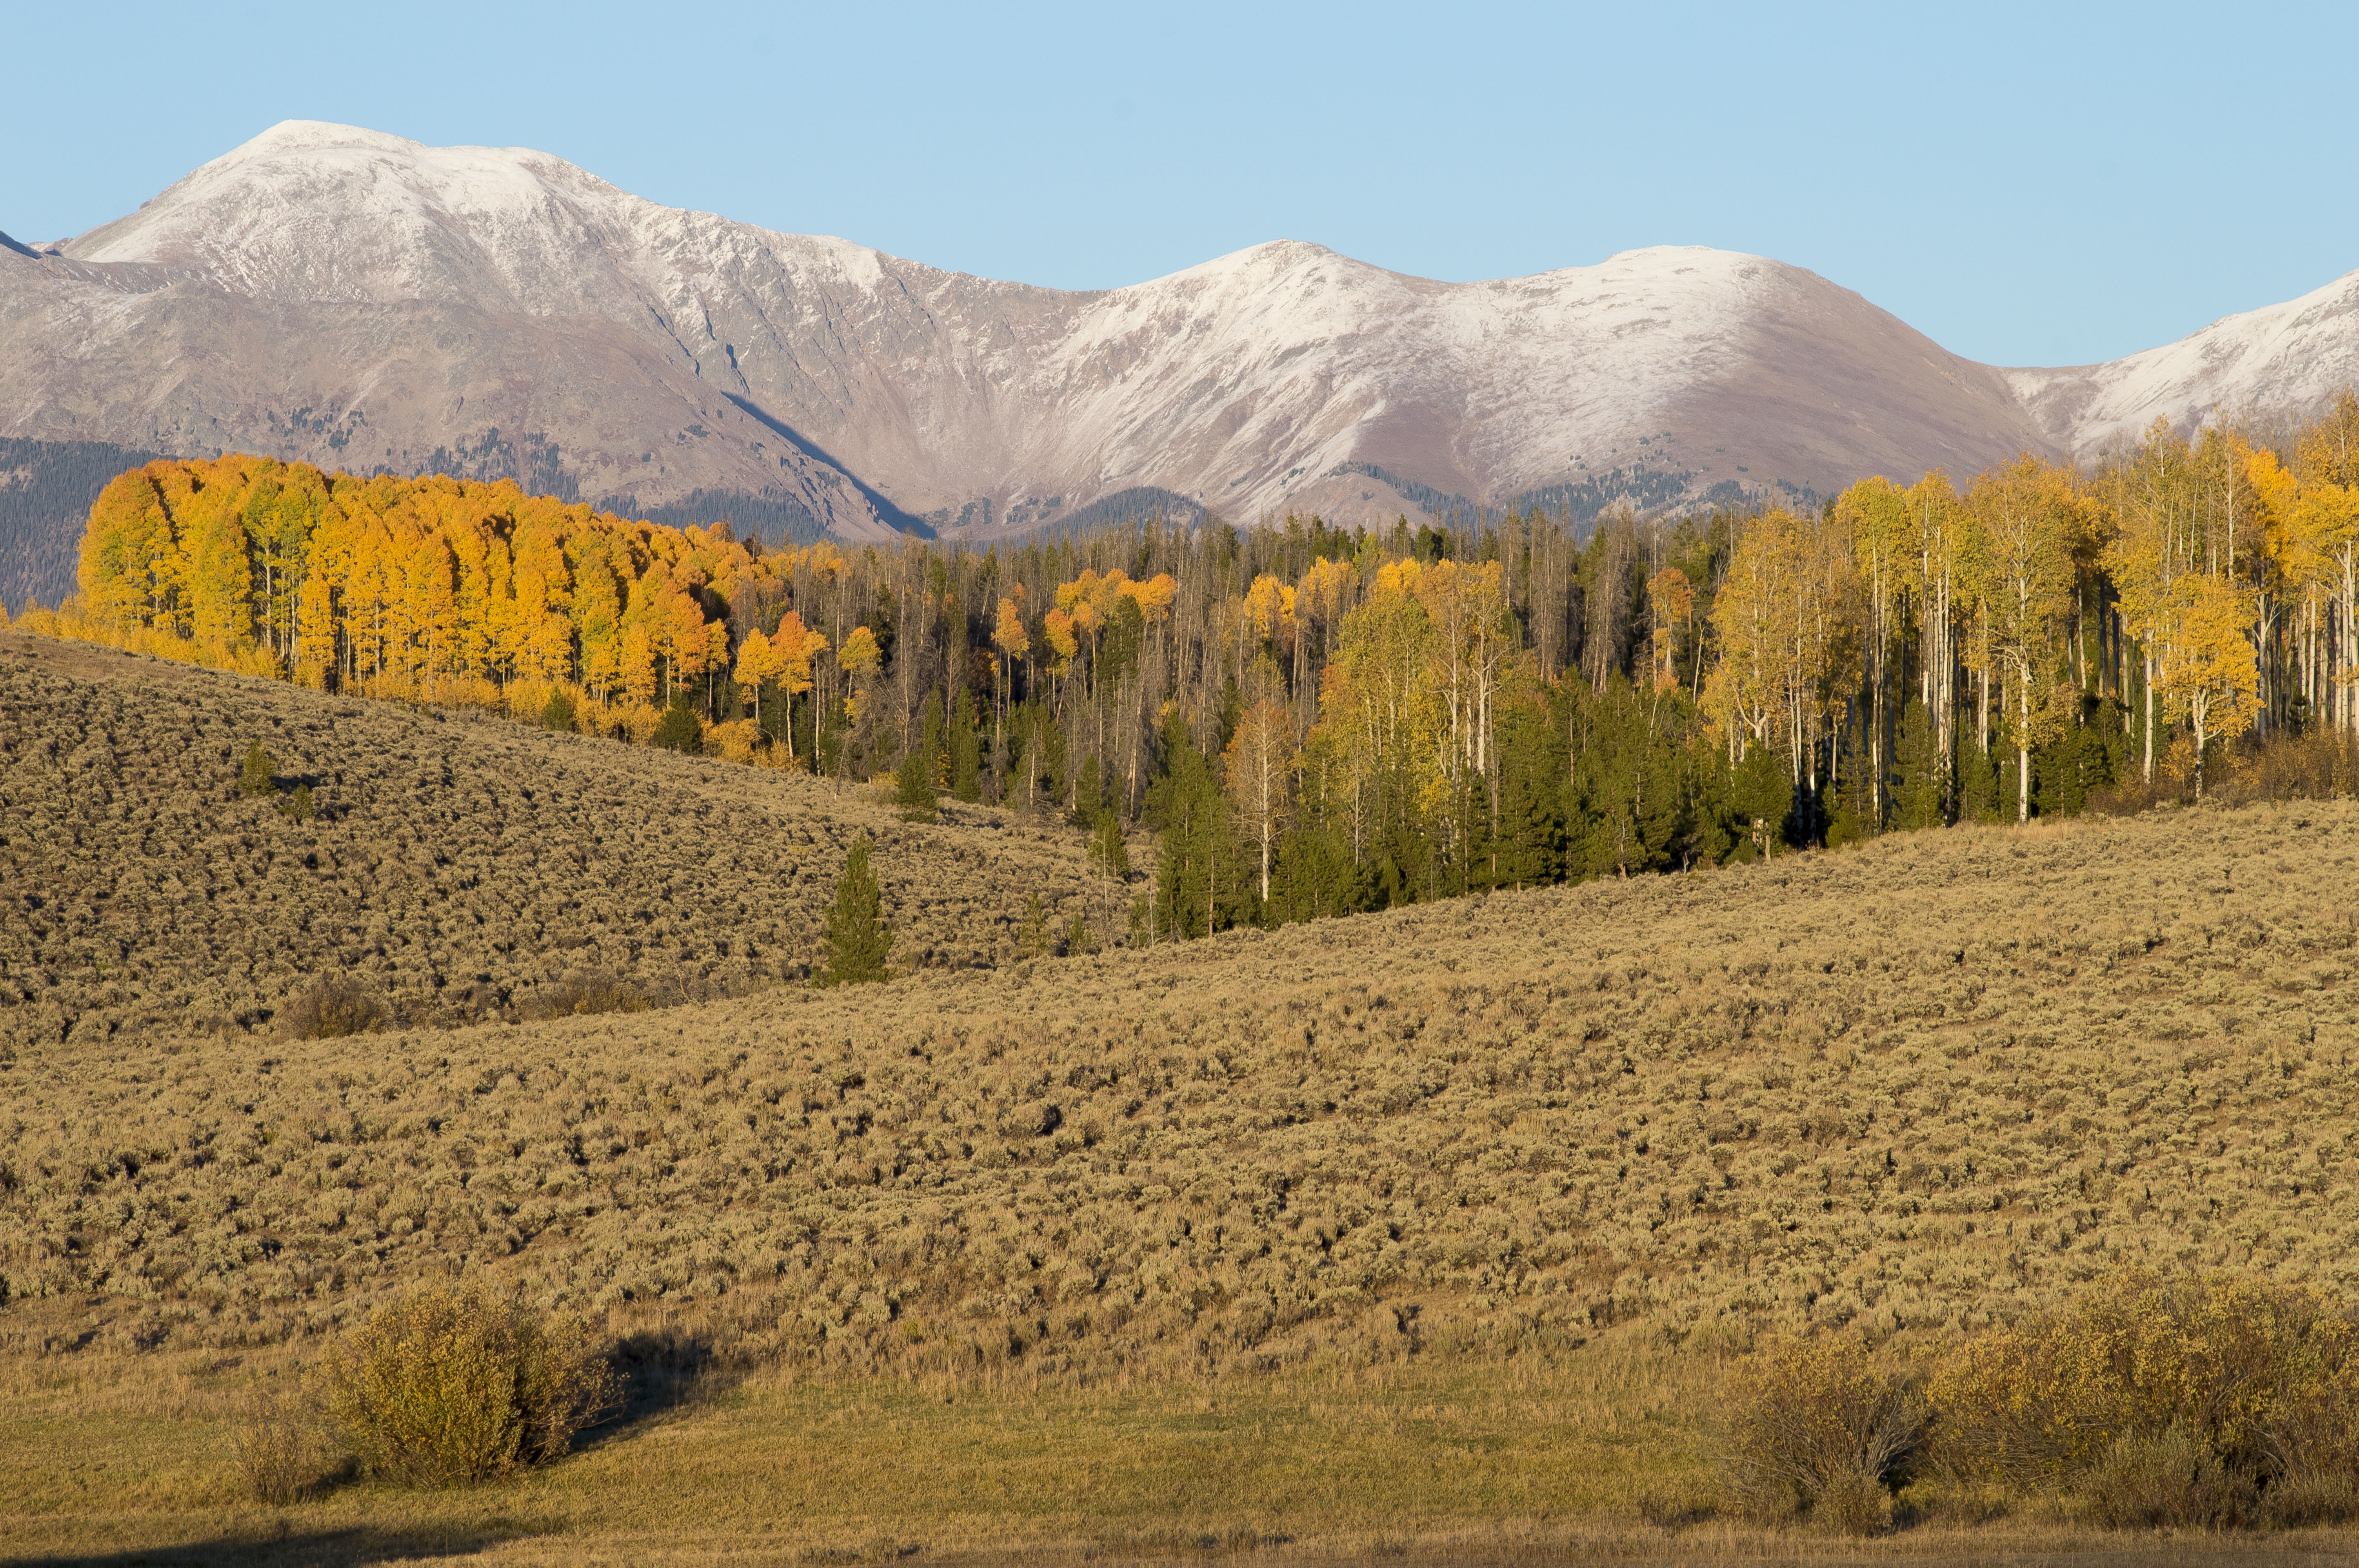
landscape, nature, forest, outdoor, wilderness, mountain, sky, field, hill, peak, valley, mountain range, travel, green, scenic, natural, autumn, scenery, soil, colorful, ridge, plain, trees, sunny, geology, colorado, mountains, grassland, badlands, plateau, fell, ecosystem, rural area, landform, natural environment, geographical feature, mountainous landforms